Brīvības iela

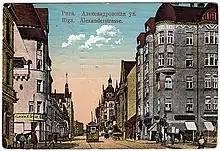
Alexanderstraße in 1912

The street was the beginning of an important trade route - the road to the region of Vidzeme (Southern Swedish Livonia) and the Russian city of Pskov. It began with what is today Smilšu iela and went through Riga's suburbs. The city entrance next to the Powder Tower was initially the main entrance to Riga from the countryside. As the city expanded, the city gates moved more towards the east and the street was extended further.